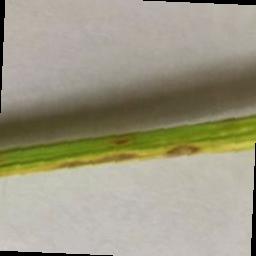
Label: Rice___Leaf_Blast